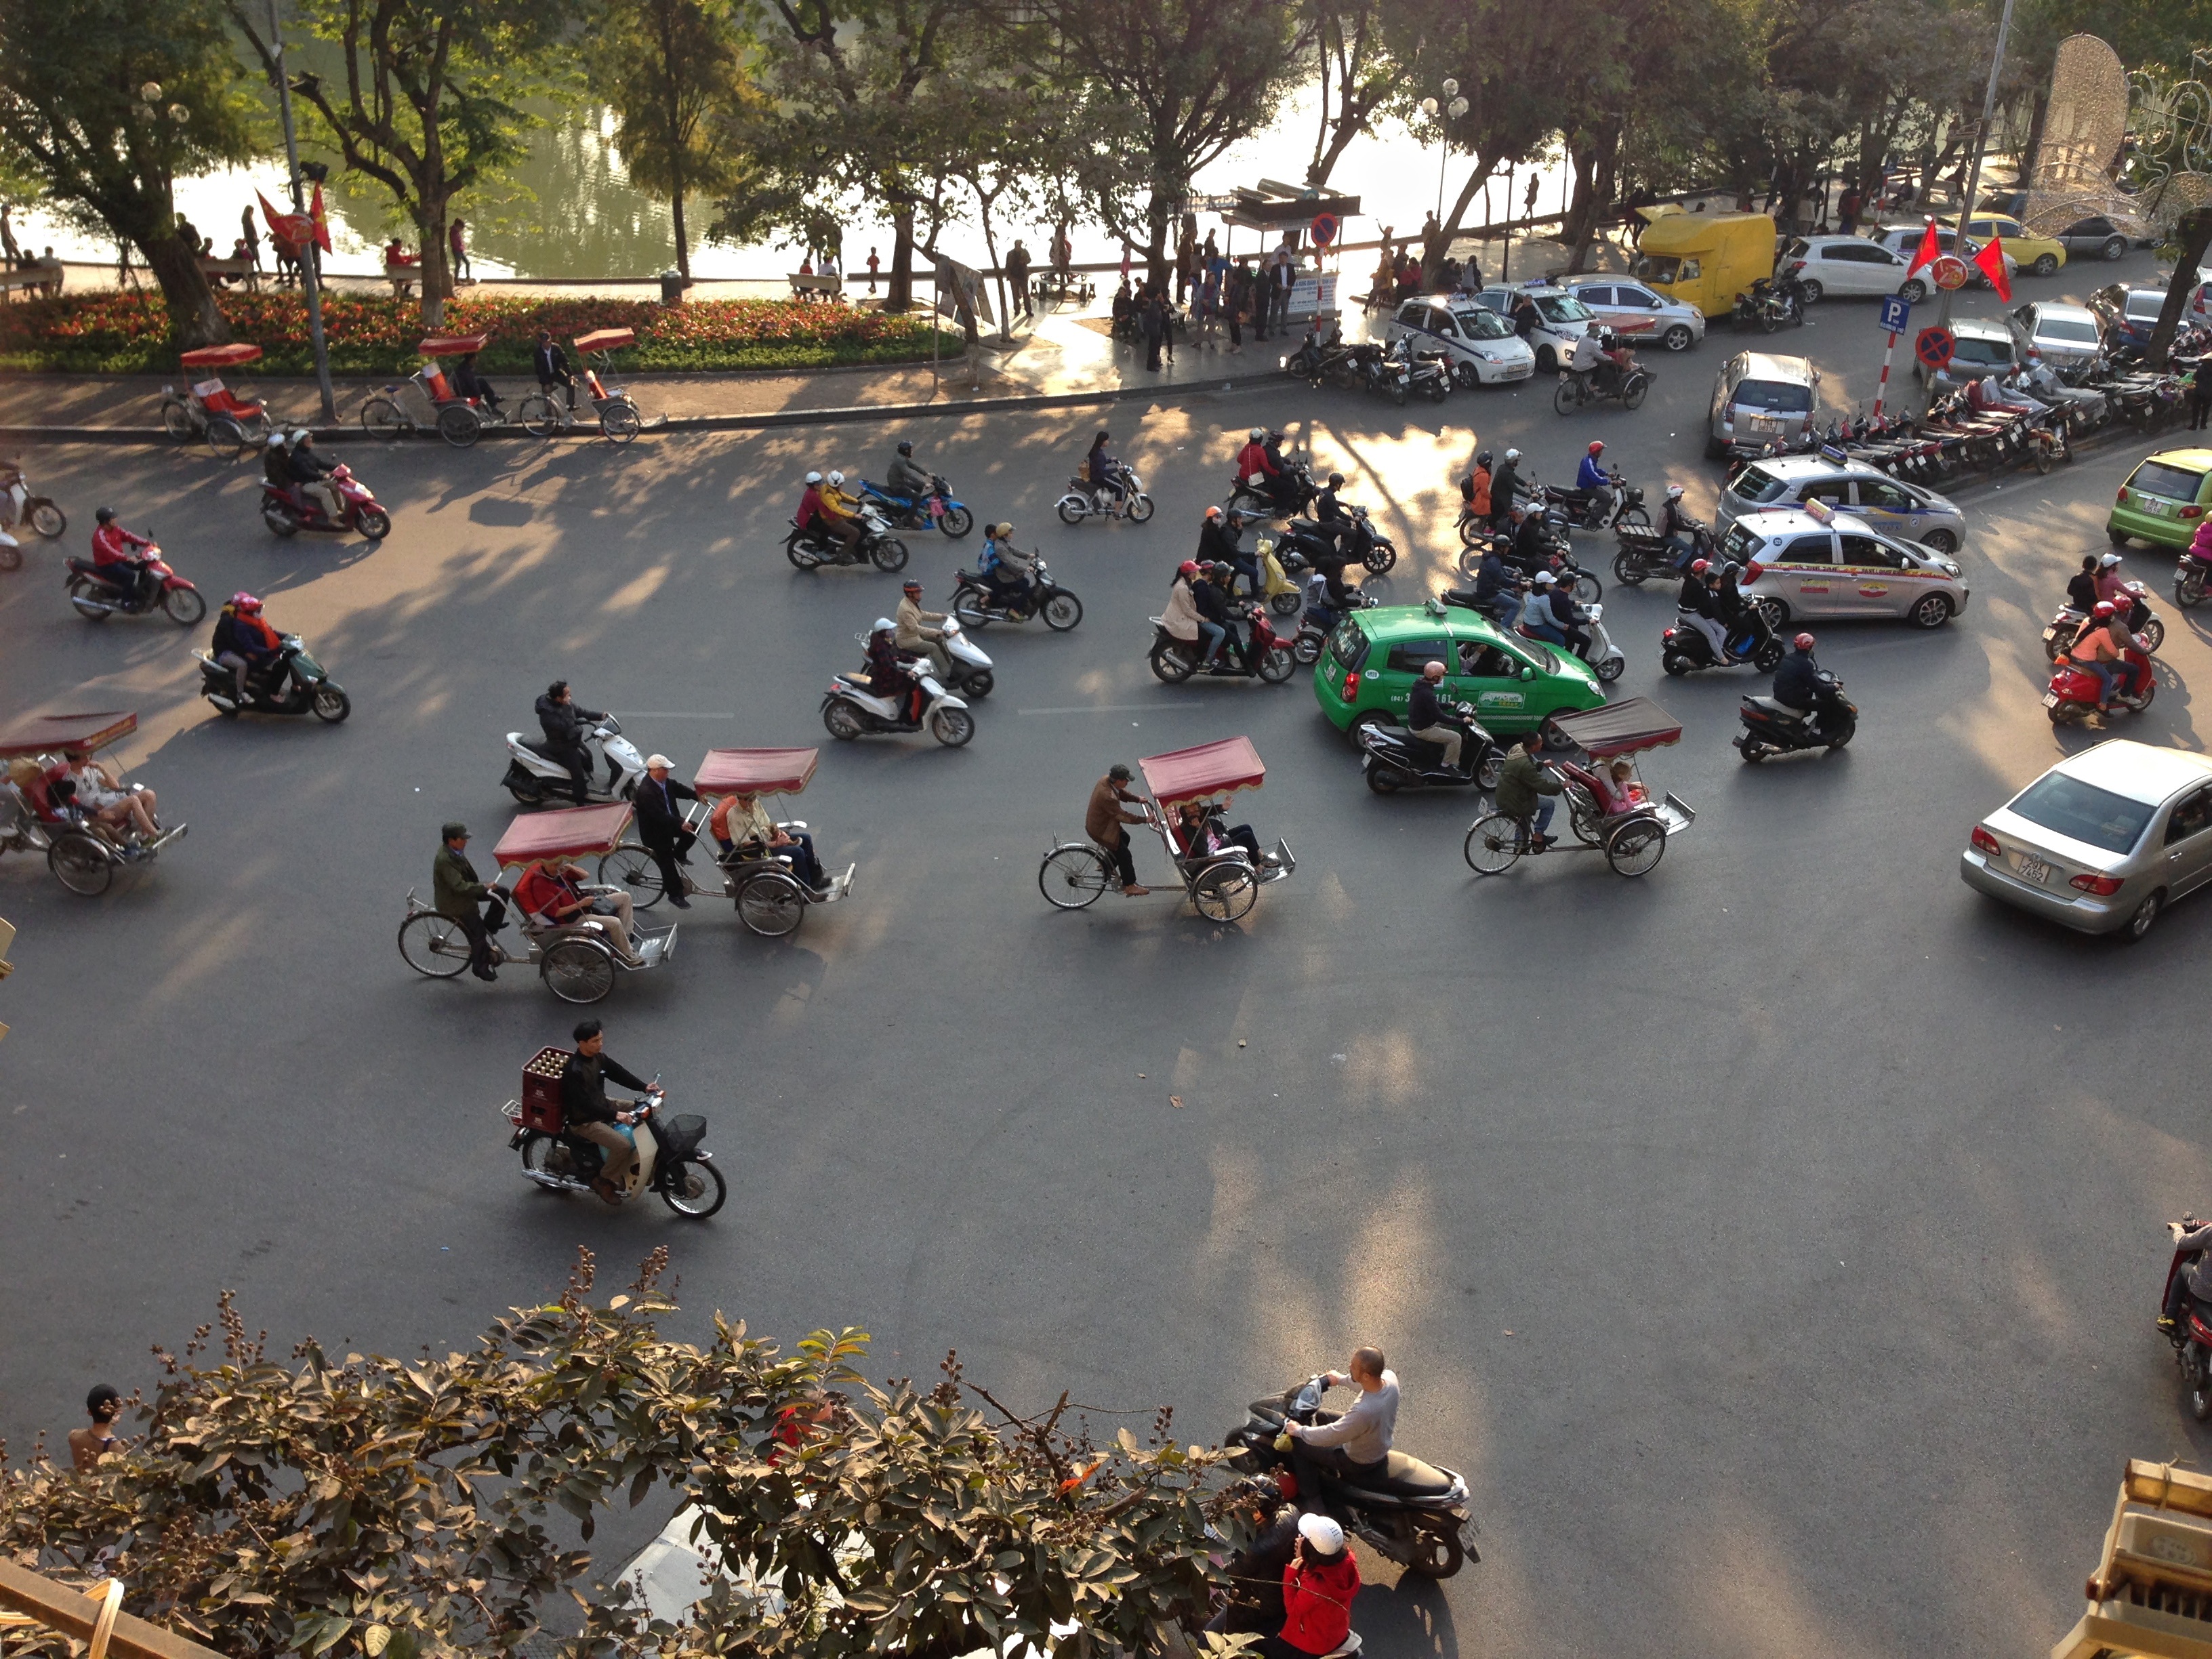
road, traffic, street, car, driving, bicycle, city, urban, transportation, vehicle, motorcycle, asia, safety, scene, caution, vietnam, hanoi, dangerous, trishaw, rush hour, indochina